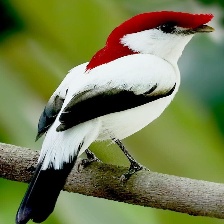
Species: ARARIPE MANAKIN
Scientific name: ANTILOPHIA BOKERMANNI